Highway 1 (Israel–Palestine)

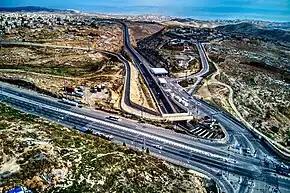
Highway 1 - Route 4370 Junction (Al-Issawiya Junction)

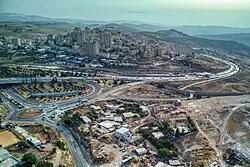
the village az-Za'ayyem and the az-Za'ayyem Checkpoint on Highway 1, near the Israeli West Bank barrier

Turning eastward after the checkpoint, Highway 1 descends steeply to 375 meters as it passes the Adumim Interchange with Route 417 providing access to Ma'ale Adumim, al-Eizariya and Abu Dis, joining the historic Jericho Road. The road turns east by northeast, continuing its descent, passing E1 (Jerusalem), Mishor Adumim and Route 437 at 250 meters. Levelling out for the next and occasionally rising in elevation, the road passes the Nahal Og Nature Reserve (Wadi Mukhalik), intersects with the Allon Road (Route 458) and the famous Khan Al-Ahmar, a caravanserai associated with the New Testament story of the Good Samaritan.